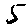
Label: 5